MS Ilmatar

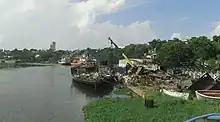
The scrapping of "Palm Beach Princess."

In February 2010, General Manager Greg Karan announced a potential deal to turn the ship into a floating hotel in Haiti for relief workers. Company officials claim that this plan is meant to shore up financing so that the ship could be replaced, but workers feared that it was a ploy to force them to buy their own tickets home. As of February 17 the ship had stopped sailing. Fearing that the workers and ship would be dumped in Haiti will little recourse, the Overseas Workers Welfare Administration paid for 44 Filipino workers to fly to the Philippines aboard Philippine Airlines flight PR103 from Miami. They were the last of the original crew and are still owed wages. They were making $400 per month.